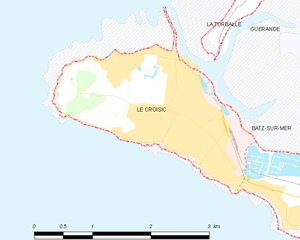
Le Croisic
Kort over kommunen
Kort over kommunen
Le Croisic er en kommune i departementet Loire-Atlantique, Pays de la Loire. I kommunen bor der ca. 4000 indbyggere.